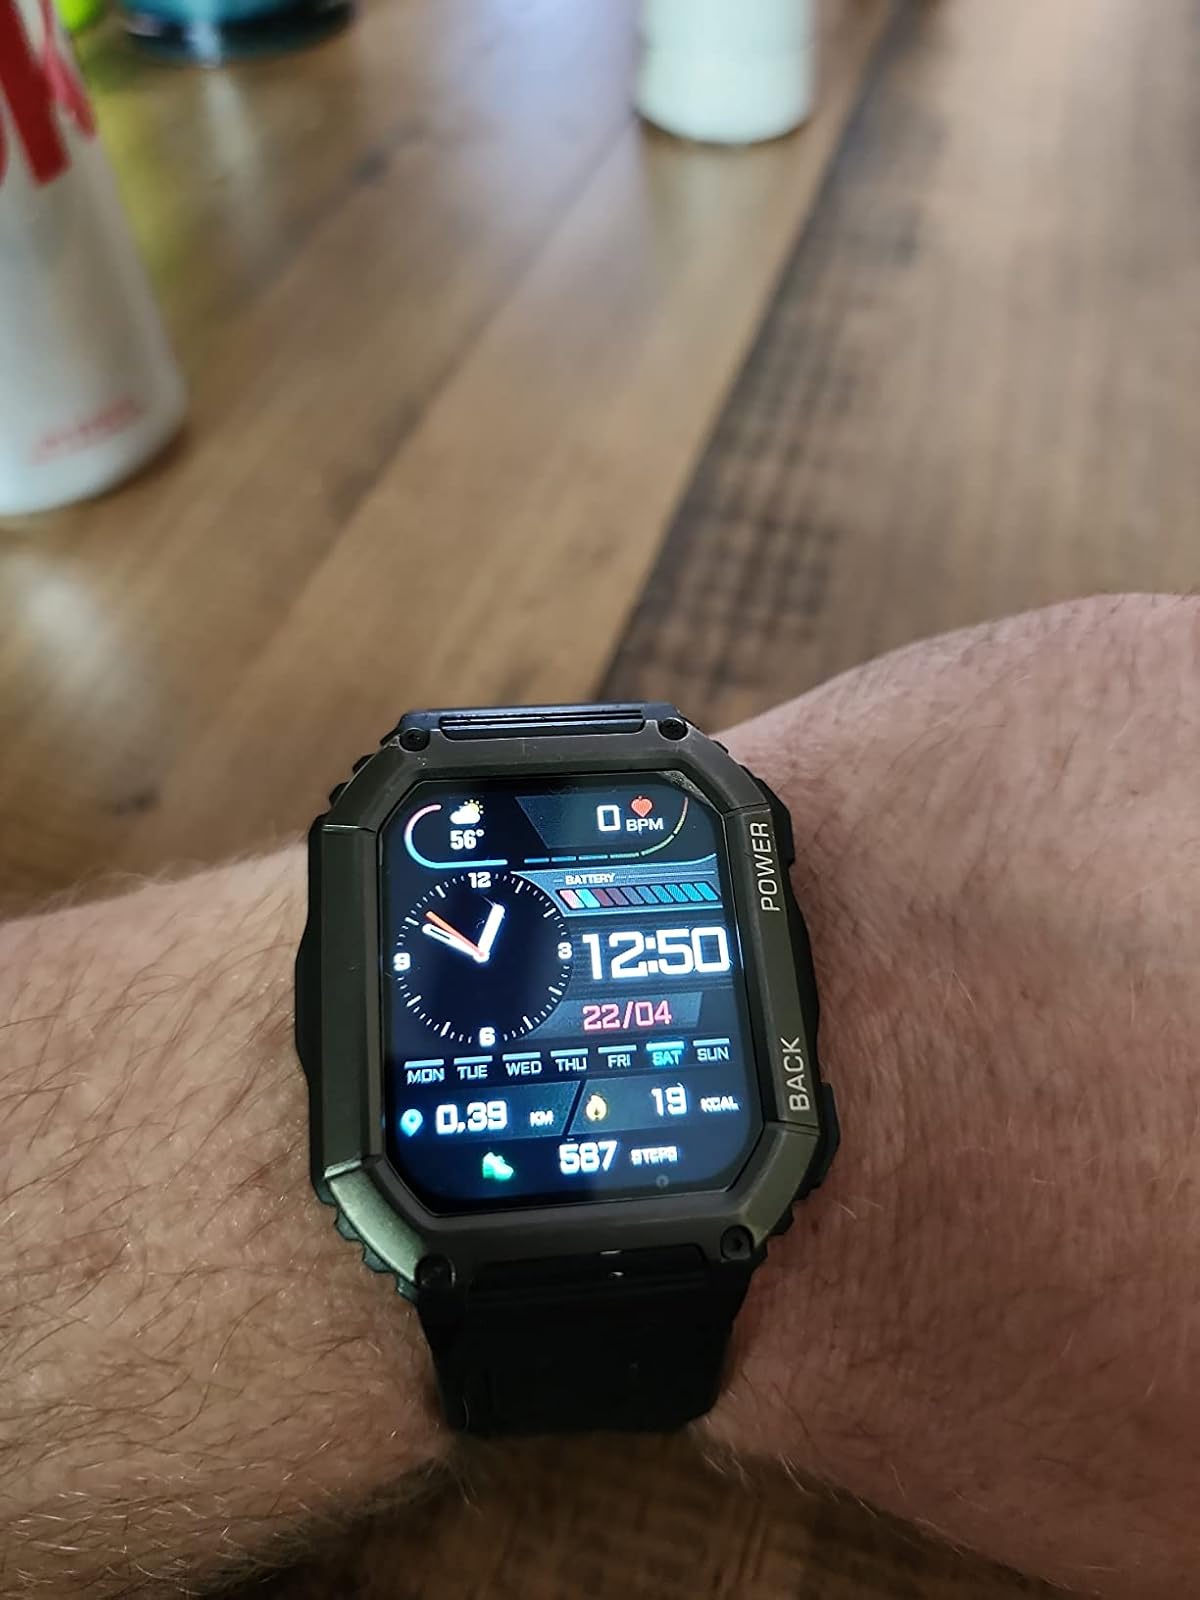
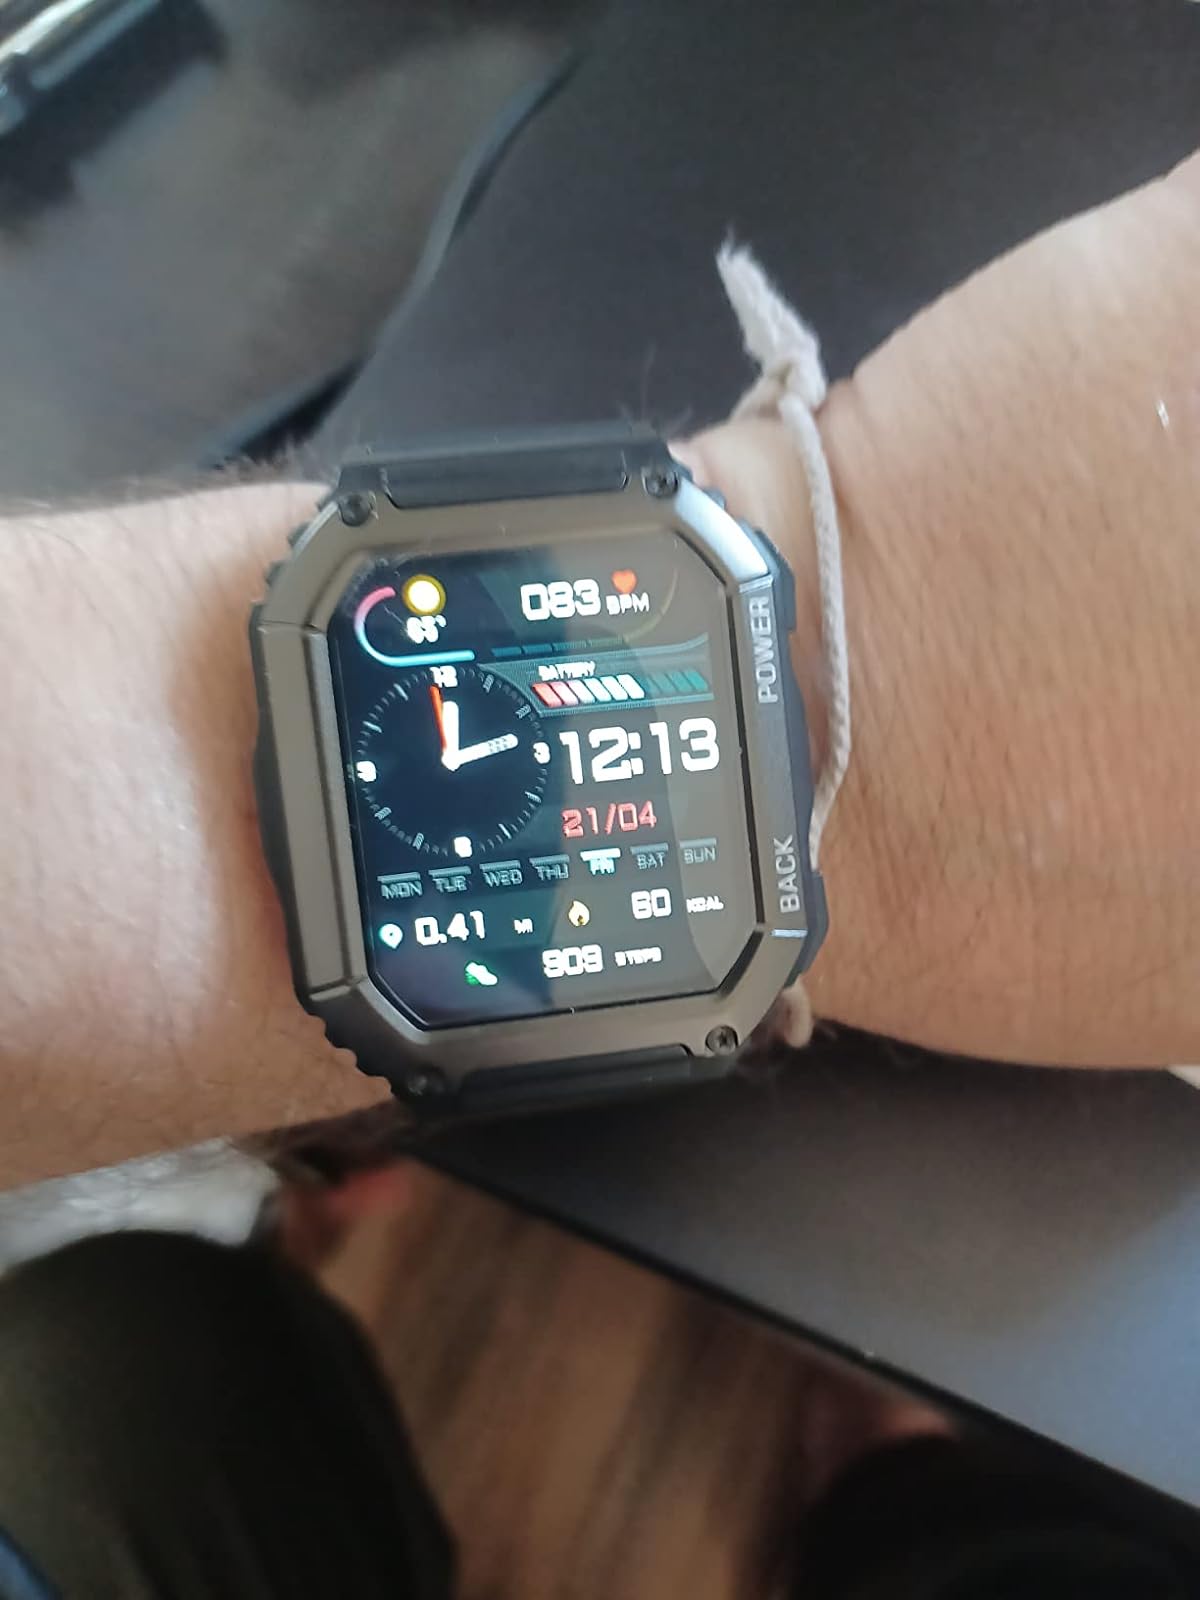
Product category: smartwatch
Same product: yes